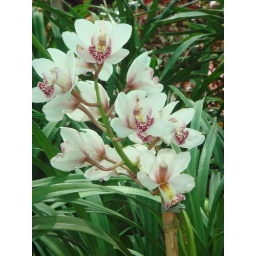
a bunch of white exquisite orchids at a flower farm in kerala india